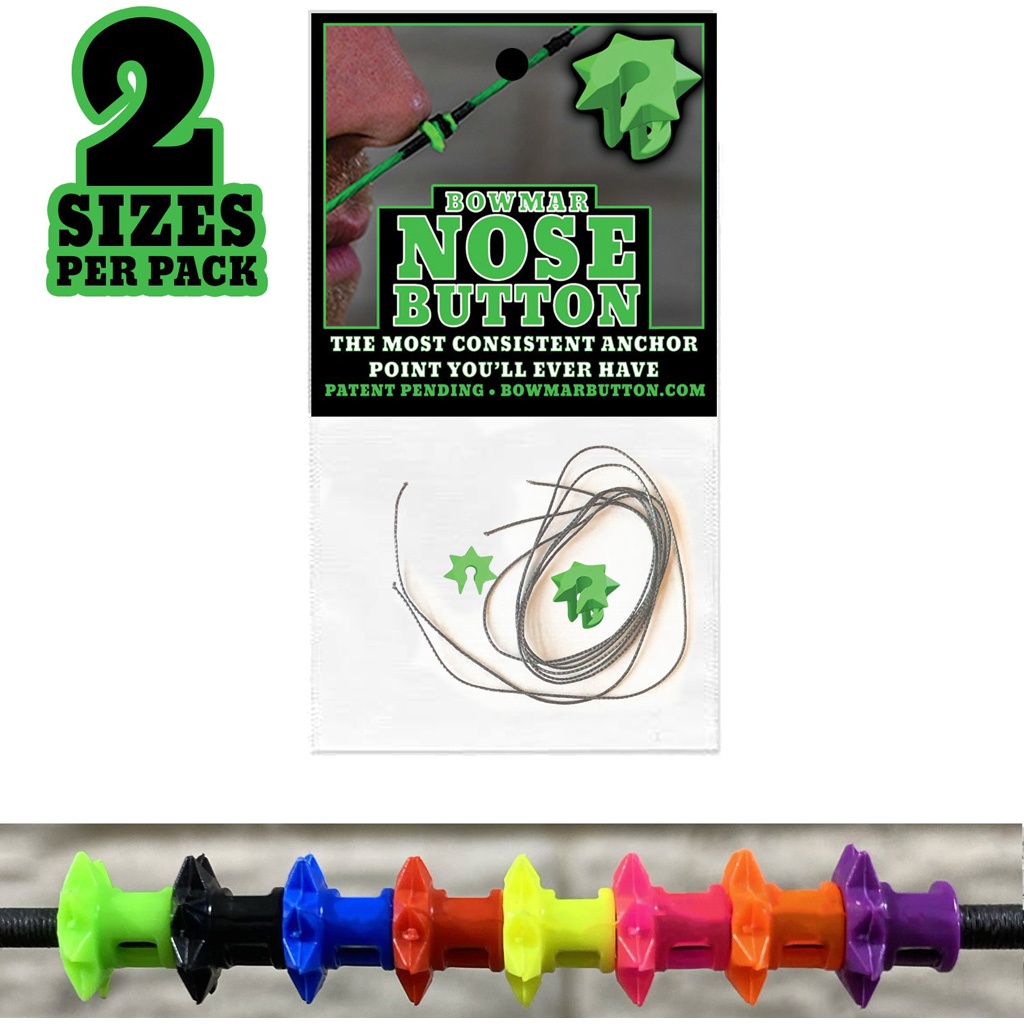
Bowmar Nose Button Orange 2 pc. Small/Large
A nose button offers a consistent anchor point providing additional shot-to-shot accuracy. Pack includes two sizes for preference and precision.
Brand: Bowmar Archery
Category: Sporting Goods > Outdoor Recreation > Hunting & Shooting > Archery > Bow & Crossbow Accessories > Arrow Rests